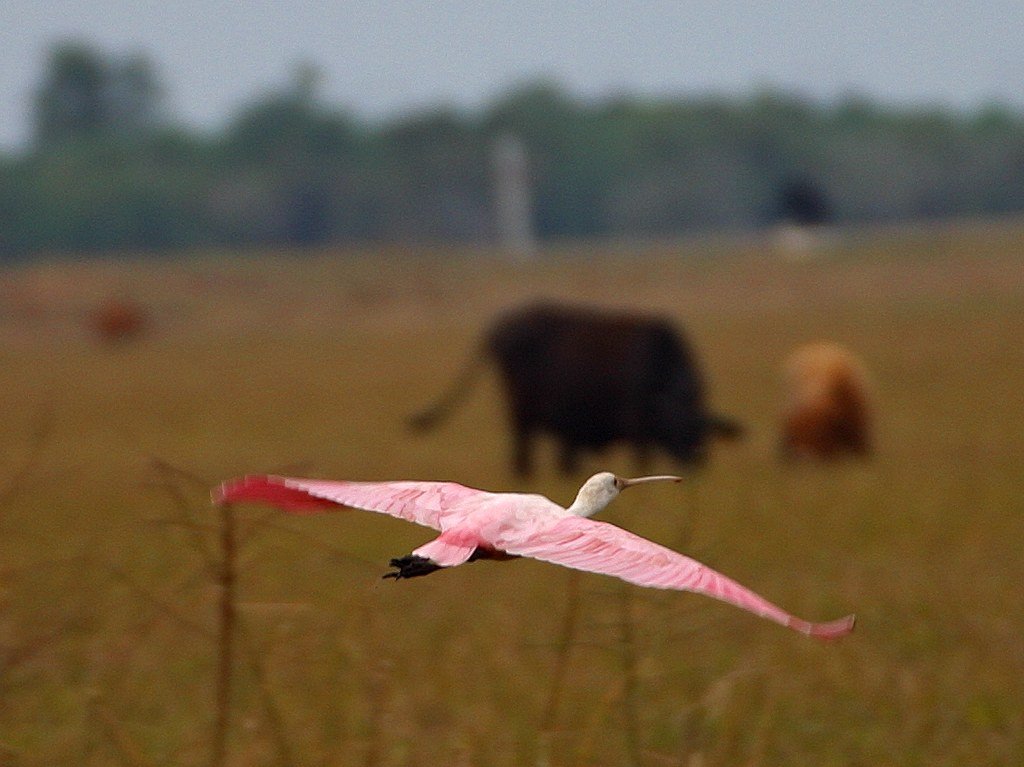
nature, bird, wing, prairie, flower, animal, fly, wildlife, flight, feather, fauna, savanna, plain, flamingo, grassland, creature, span, water bird, animal world